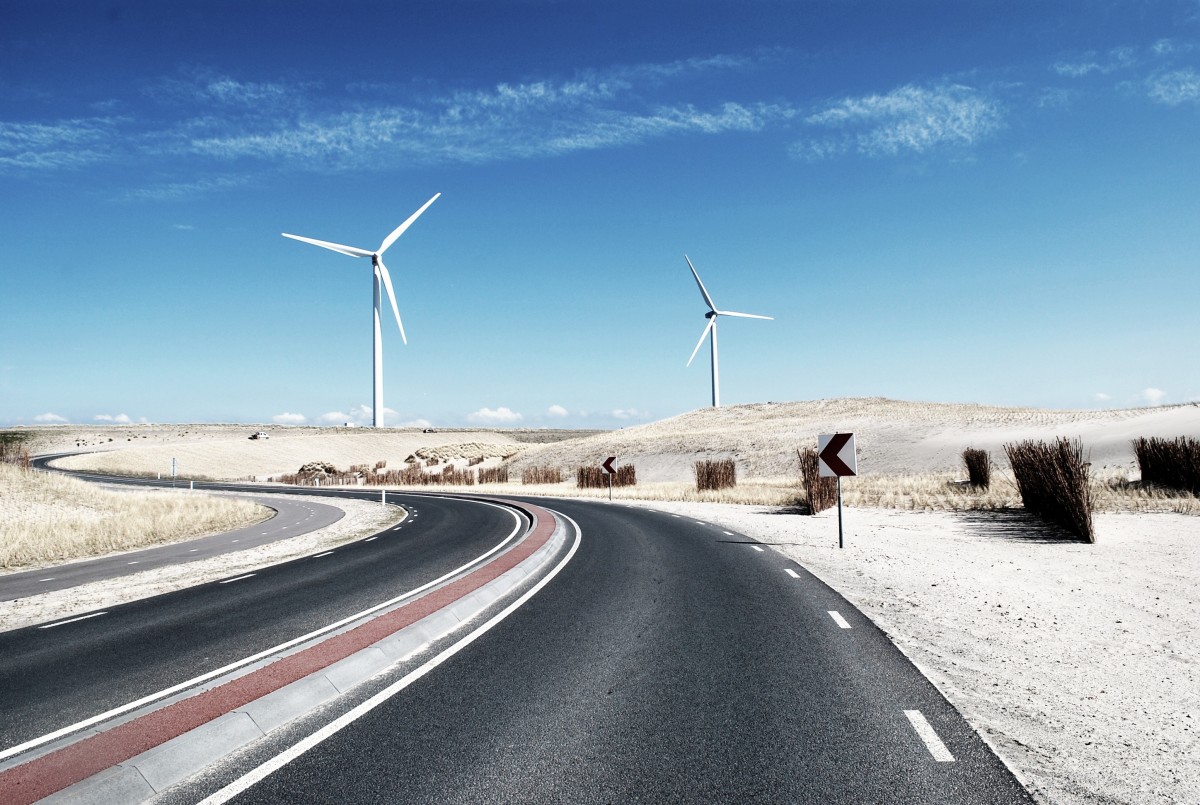
Tags: desert, highway, windmill, machine